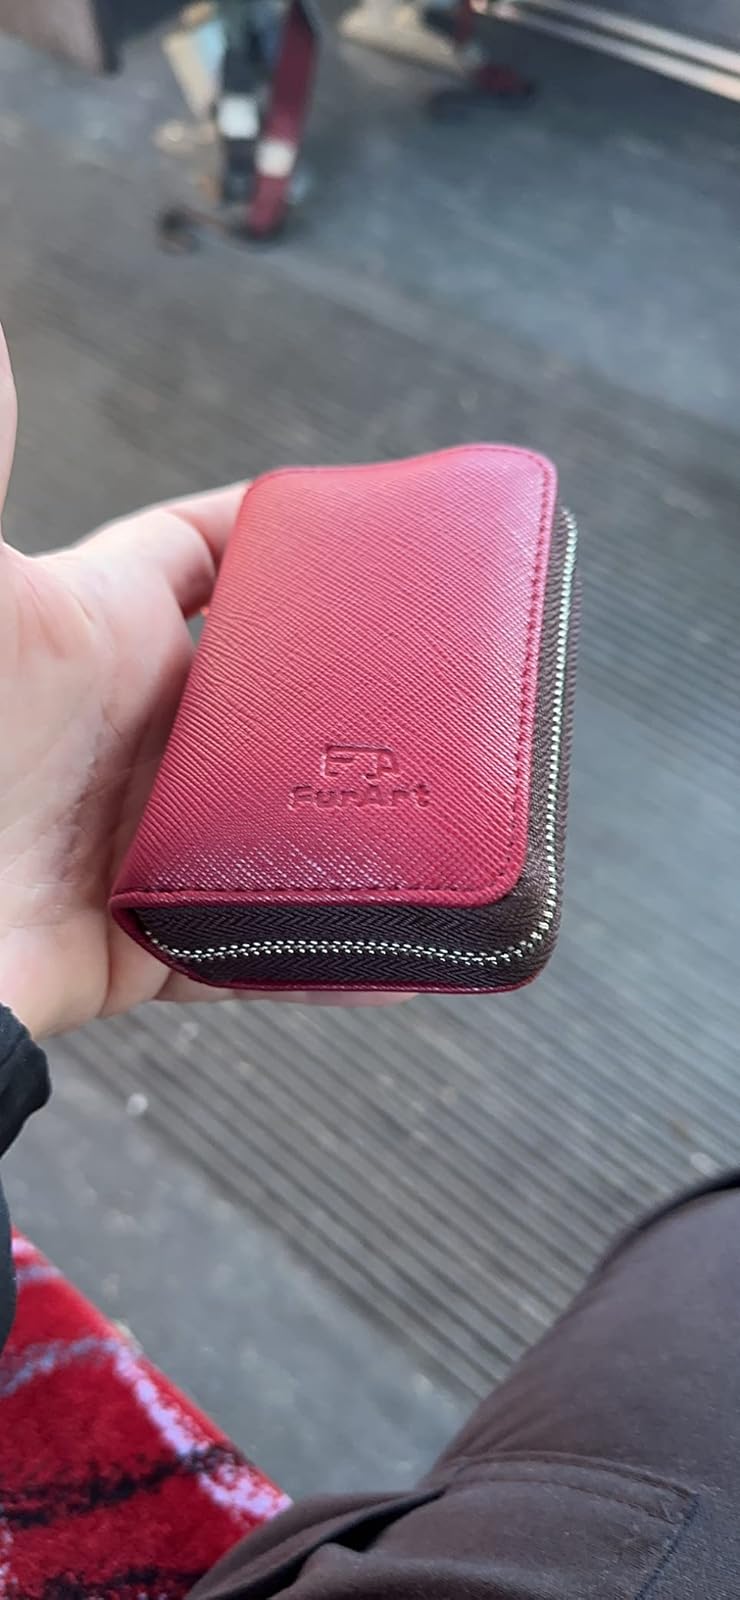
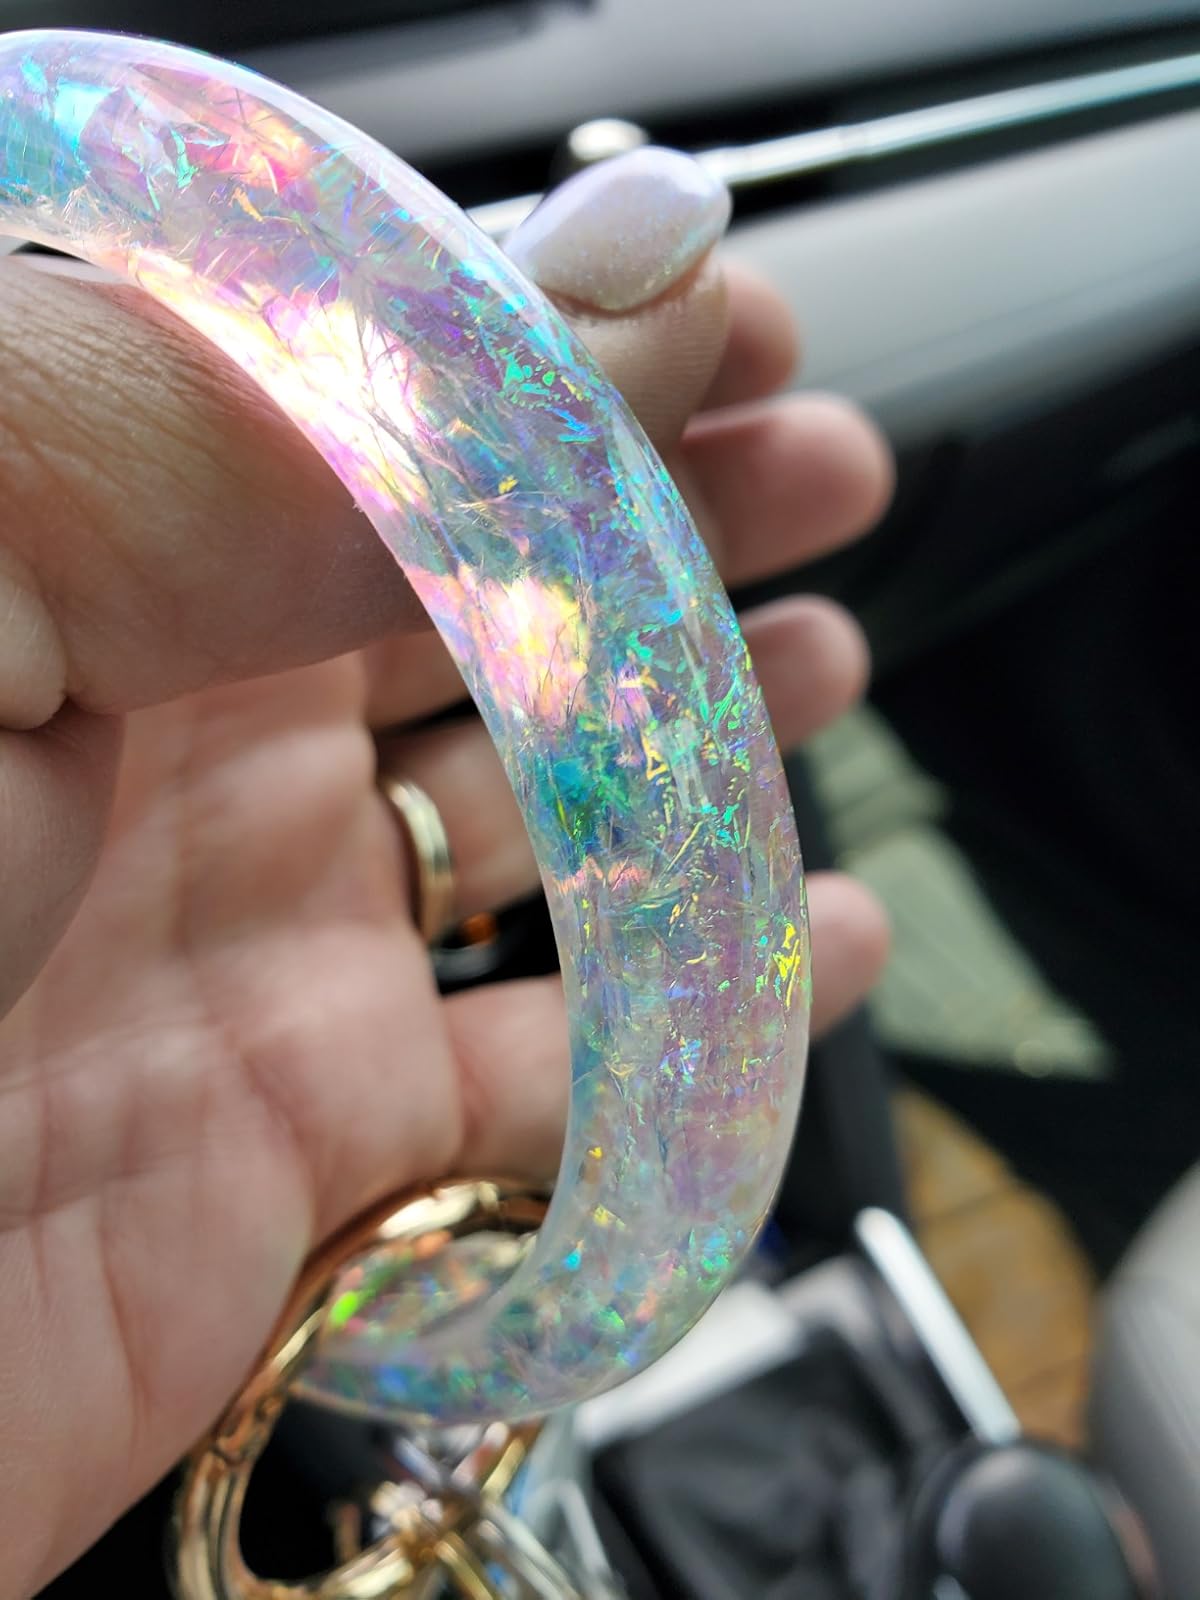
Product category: accessories_keychain
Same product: no